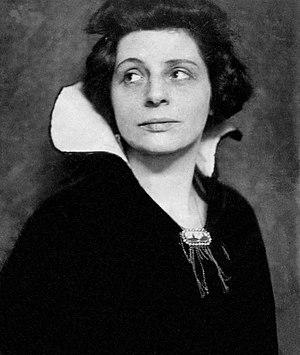
Lou Albert-Lasard, est une artiste peintre franco-allemande. Entre 1914 et 1916, elle côtoya le poète autrichien Rainer Maria Rilke.
Cette page concerne les événements qui se sont produits durant l'année 1885 en Lorraine.